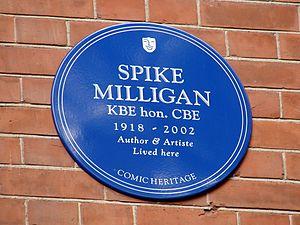
Terence Alan Milligan, connu sous le nom de Spike Milligan, est un homme de spectacle irlandais, né le 16 avril 1918 à Ahmadnâgar et mort le 27 février 2002 à Rye, Sussex de l'Est.